Alan Hinkes

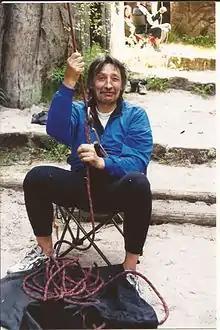
Josef Rakoncaj: Czech Himalayan mountaineer photographed Hinkes' on the summit plateau of Cho Oyu in 1990 and claims the ascent

Hawley does not use the public accounts of the non-French team members. Czech team member Josef Rakoncaj photographed Hinkes on the summit plateau of Cho Oyu (Hinkes with his usual photo of his daughter held out), and states Hinkes summited in his book "Na hrotech zeměkoule" (co-authored with Miloš Jasanský, 1993). Italian team member Mauro Rossi lists the 1990 ascent of Cho Oyu in his public resume. Climbers with several Cho Oyu ascents, have disputed Hawley's main Cho Oyu summit criteria, "Did you see Everest?" (which is obviously unhelpful in Hinkes' case given the poor visibility), and the incorrect behaviours it is creating.